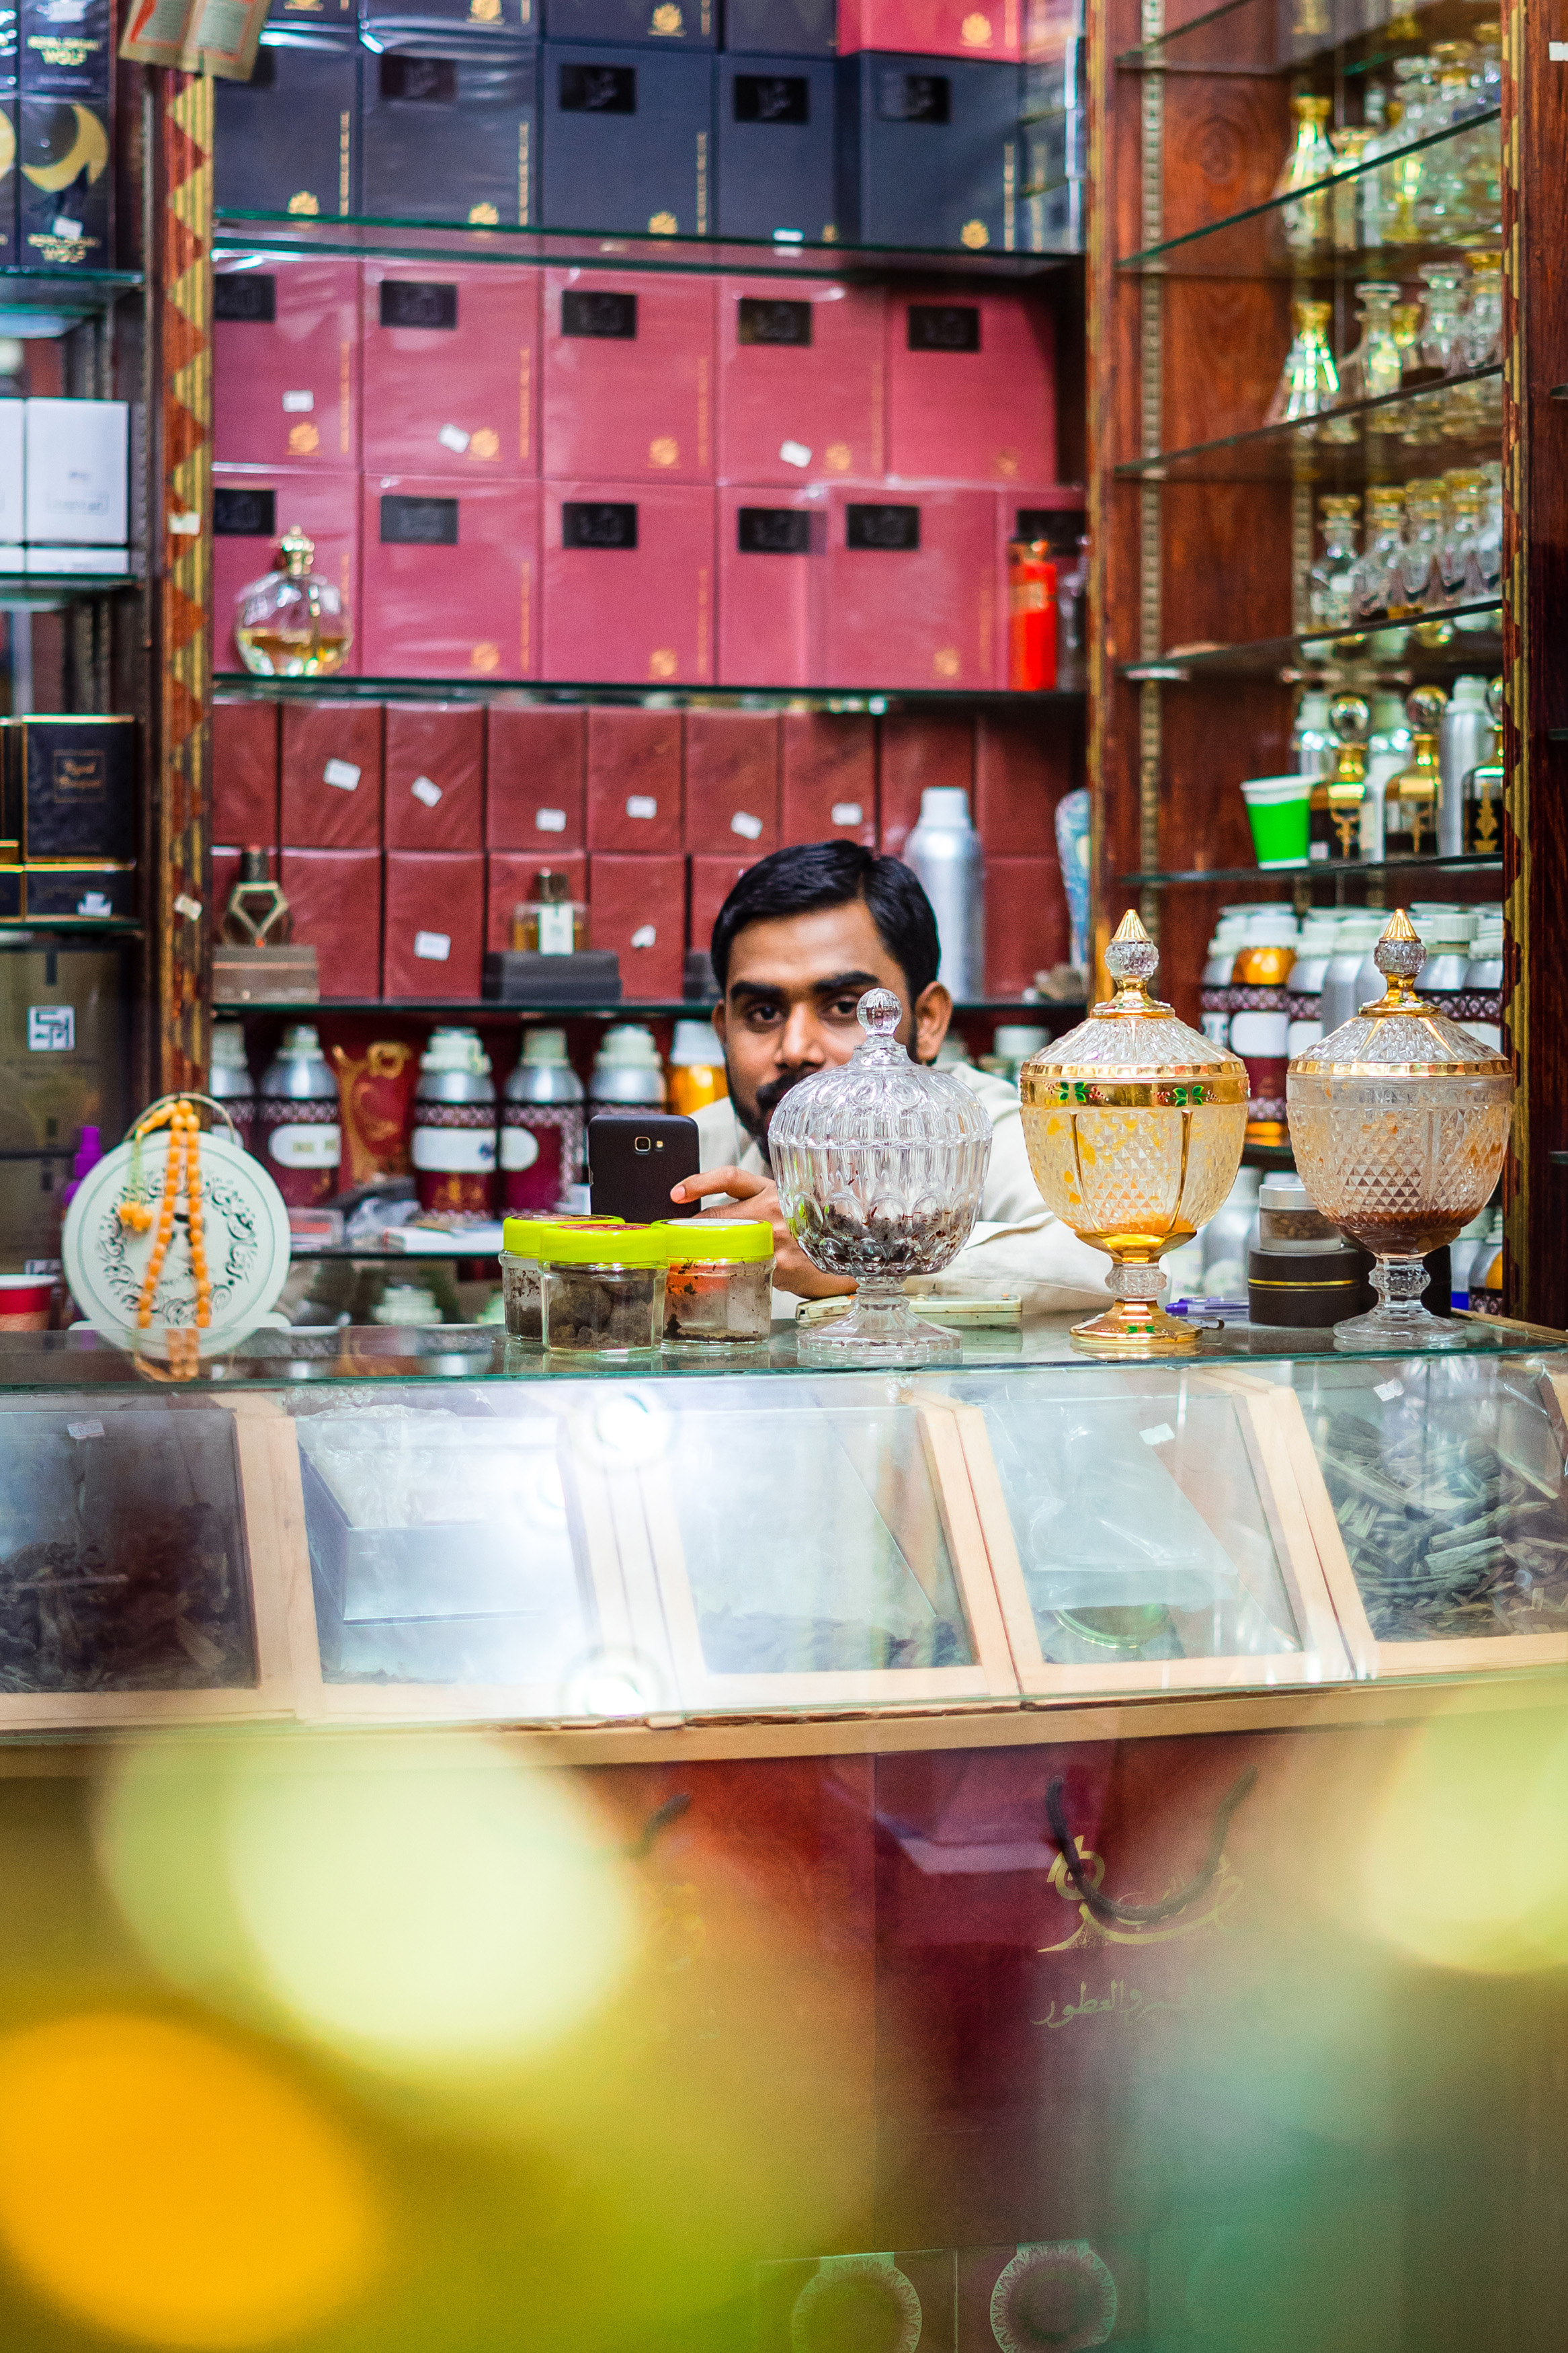
brunch, table, food, street food, restaurant, leisure, cuisine